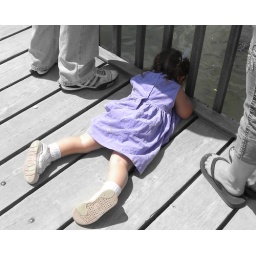
She was too cute trying to get a better look at the fish in the pond at the Renaissance faire.